Annamarie Saarinen

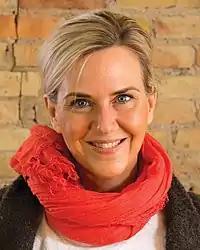
Annamarie Saarinen

Annamarie Saarinen is an American health advocate, economist and co-founder of the Newborn Foundation, a 501(c)(3) organization that aims to accelerate the pace of early detection and intervention for treatable newborn health conditions.